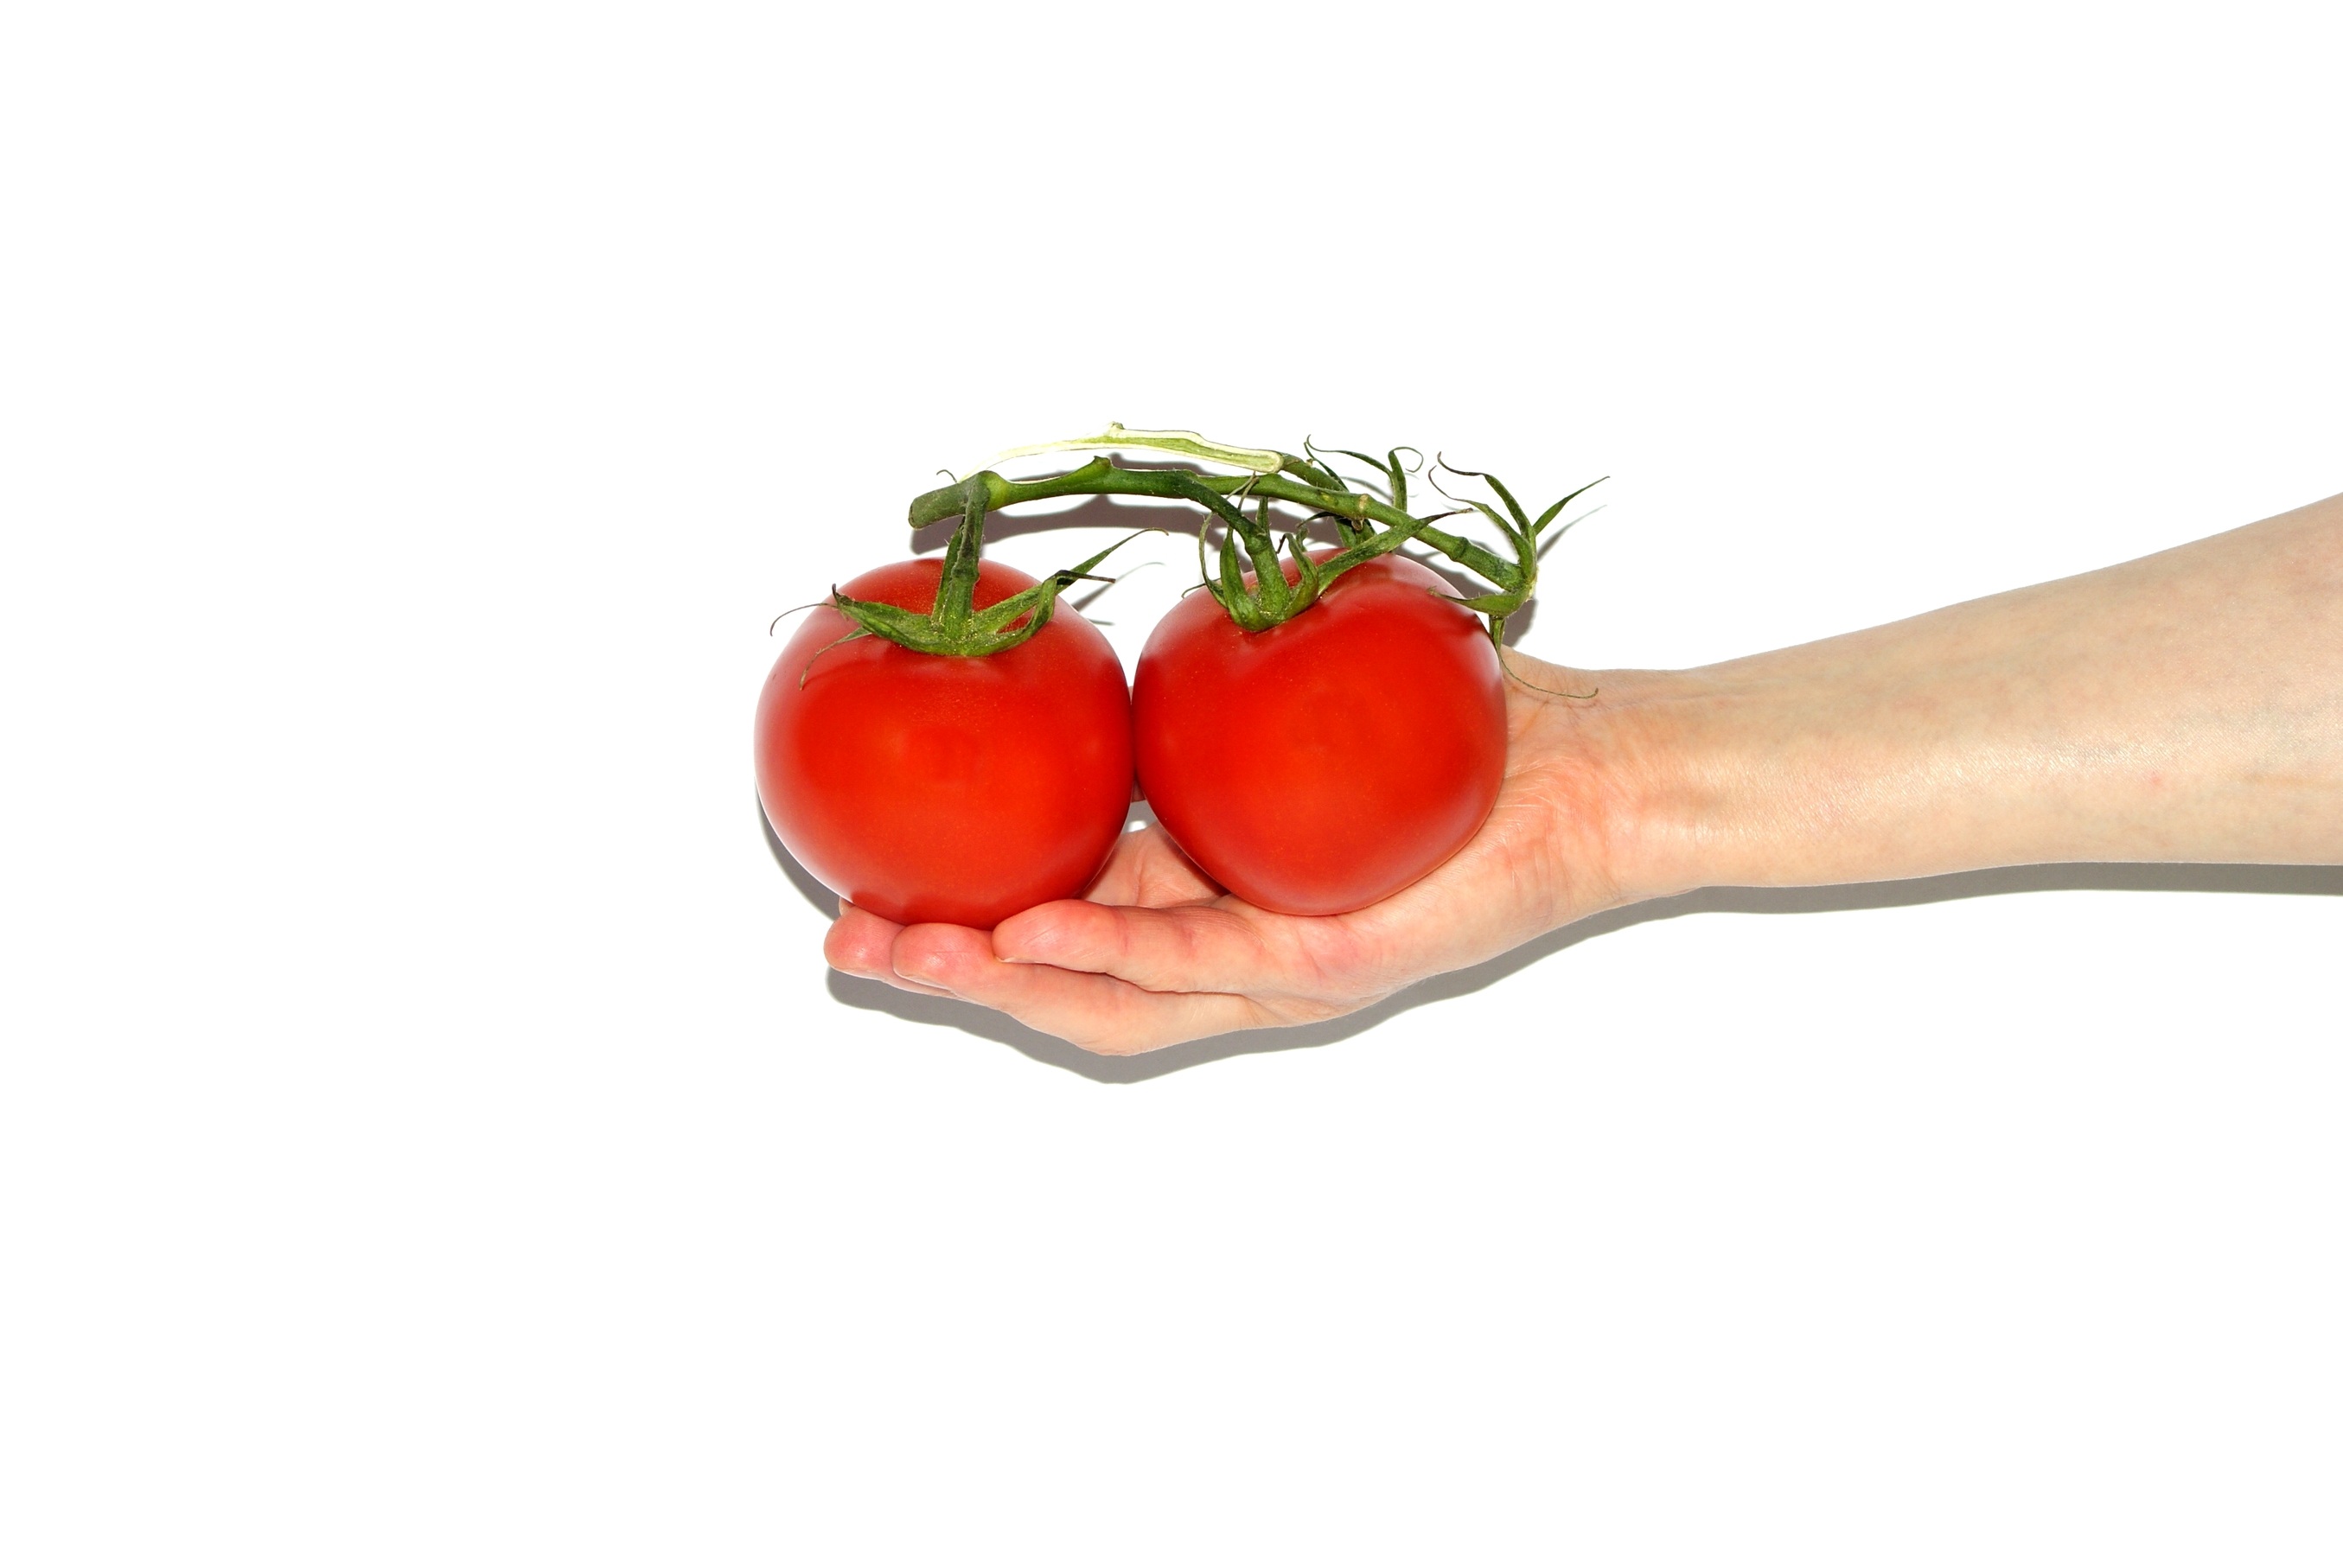
plant, woman, white, fruit, isolated, food, red, produce, vegetable, holding, strawberry, tomato, hands, tomatoes, strawberries, peripheral, flowering plant, the hand, land plant, potato and tomato genus